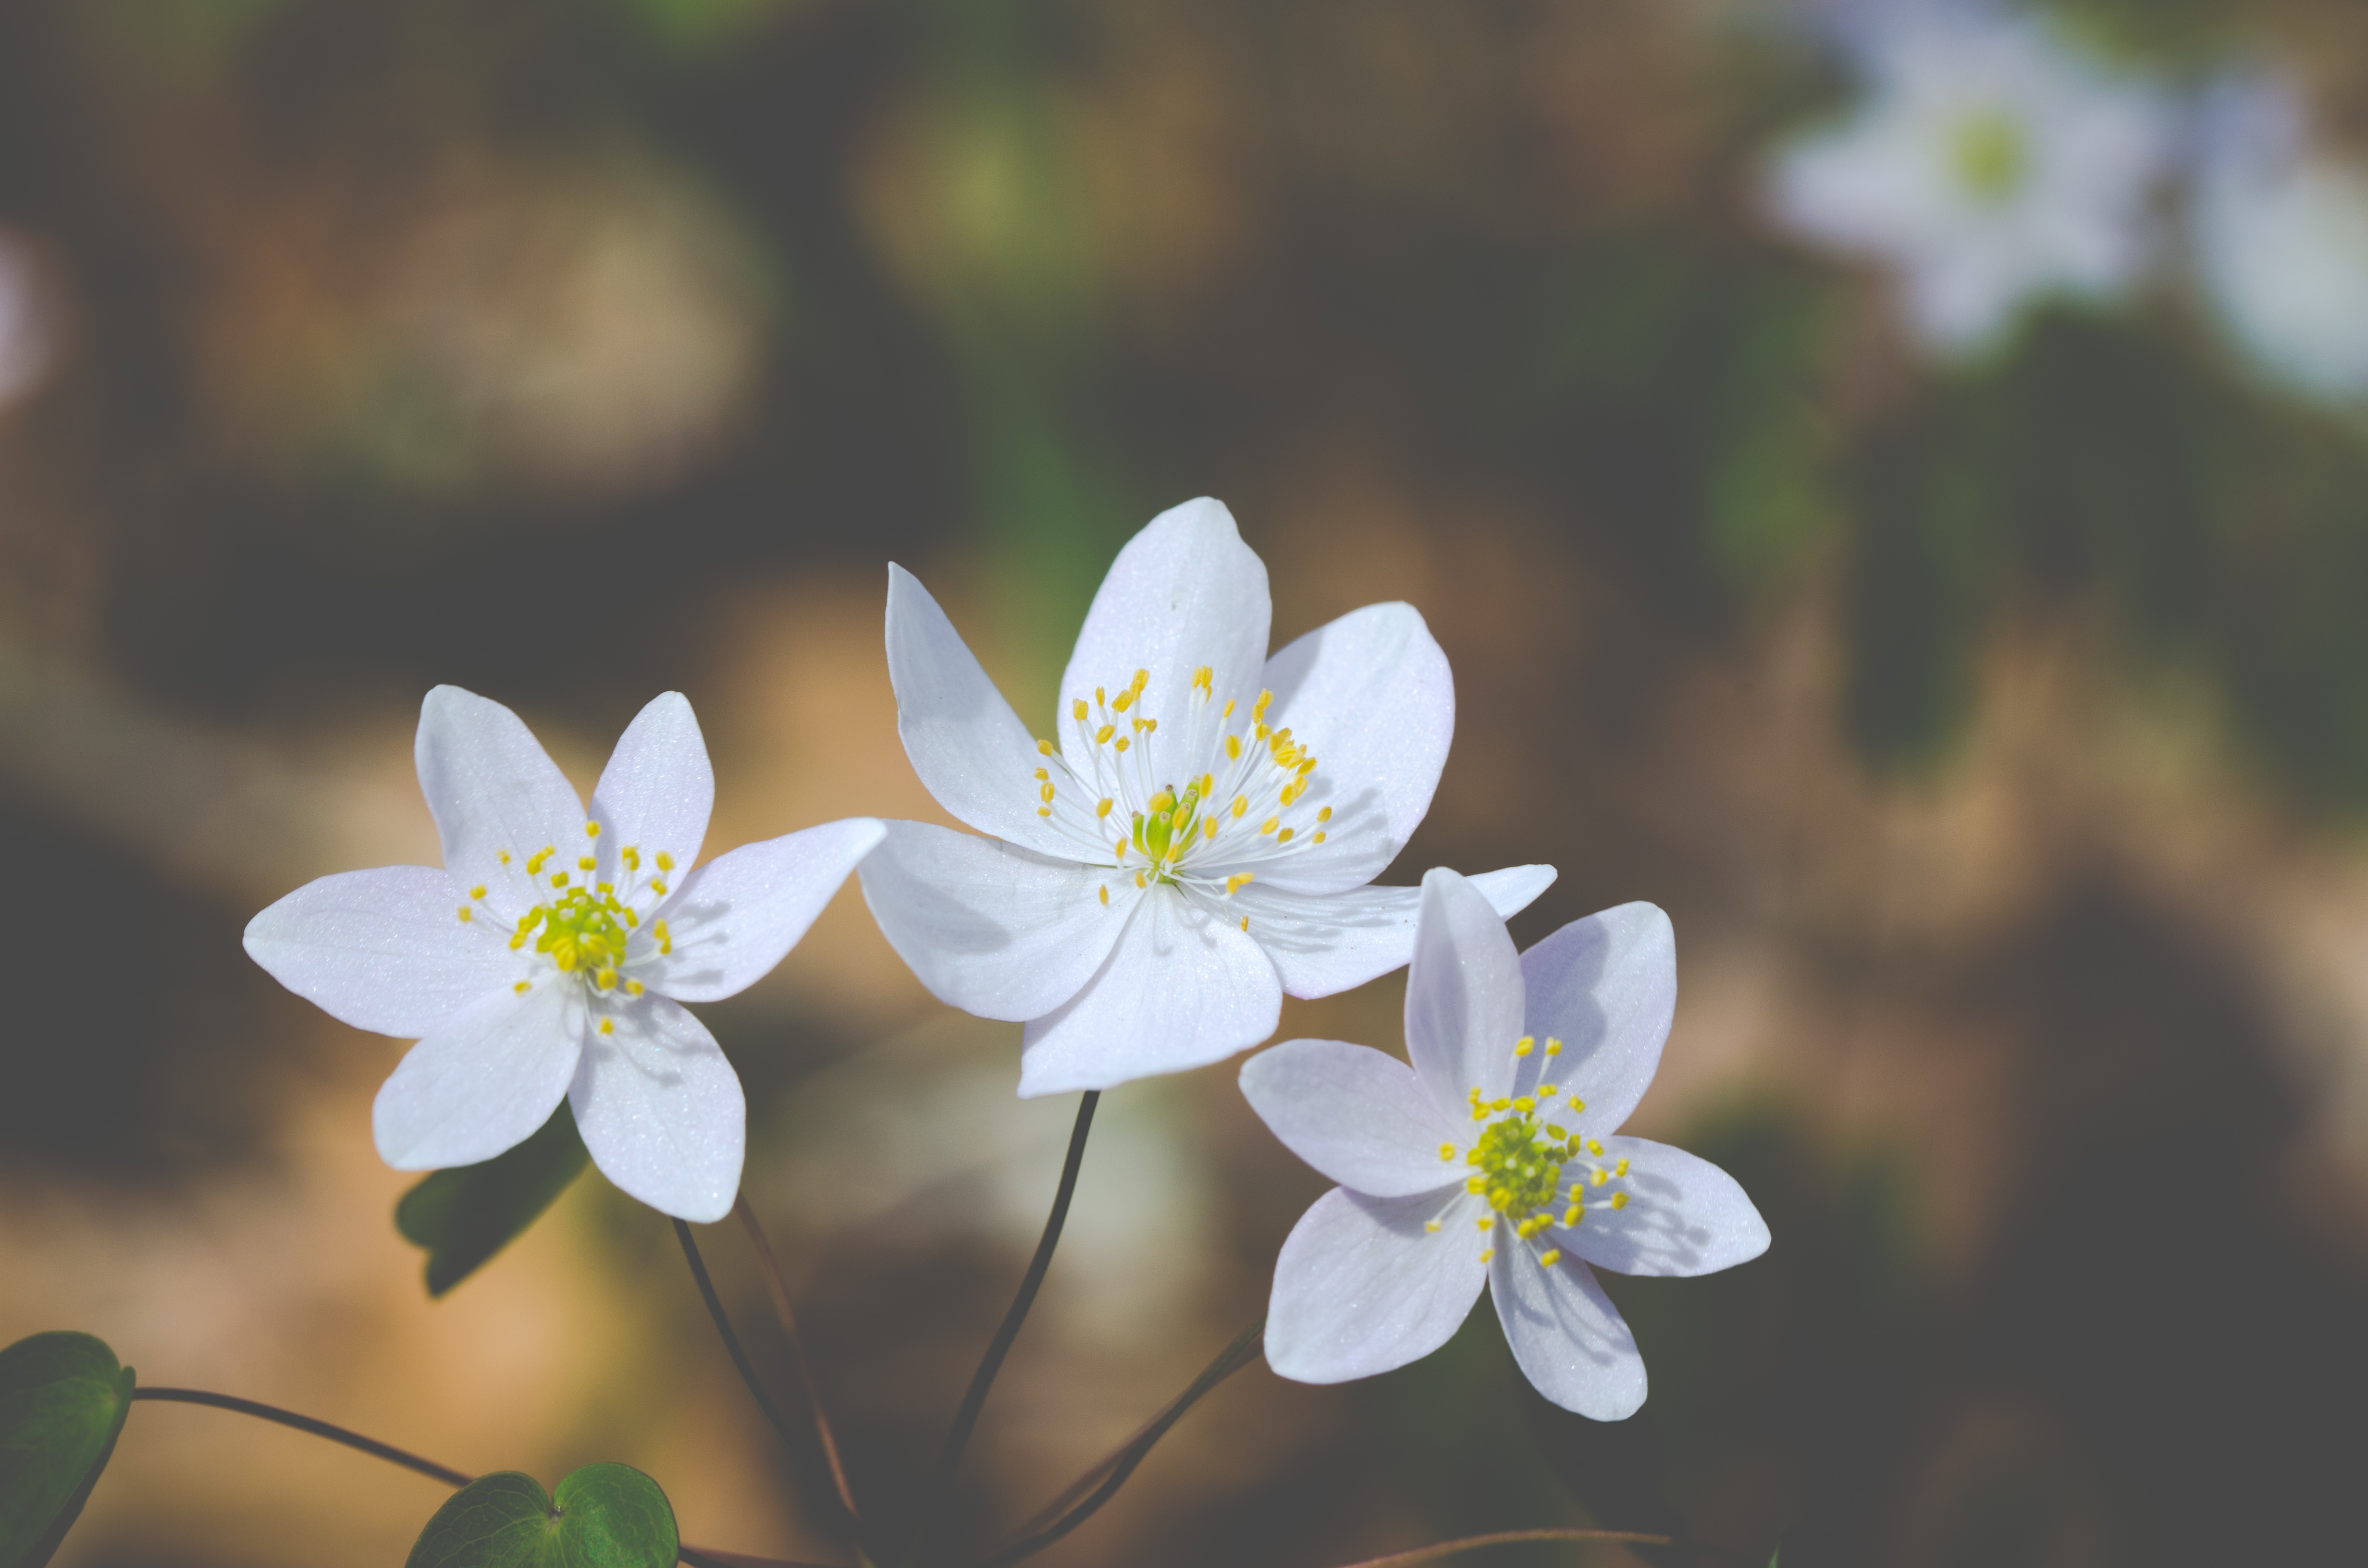
nature, branch, blossom, plant, photography, sunlight, leaf, flower, petal, spring, green, produce, botany, yellow, flora, wildflower, close up, macro photography, jasmine, flowering plant, land plant